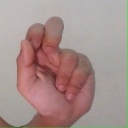
अक्षर: ढ